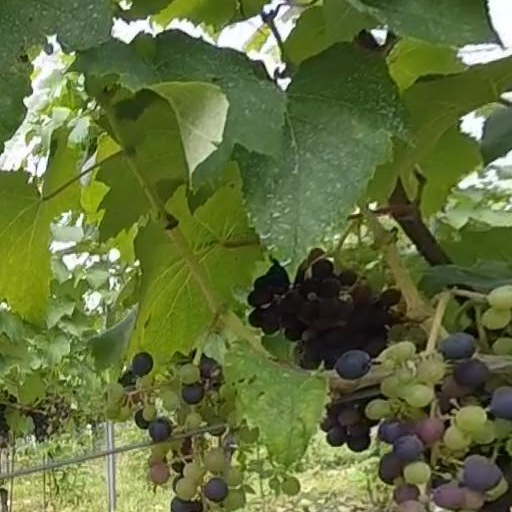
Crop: grape